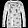
Label: Pullover